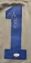
Number: 1